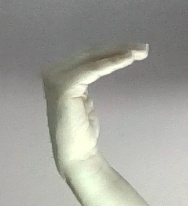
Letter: haa